JALways

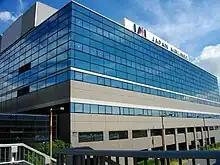
JAL Narita Operation Center - JALways's headquarters

The airline was established on October 5, 1990, as Japan Air Charter Co., Ltd. (JAZ), an 80 percent-owned low-cost charter subsidiary of Japan Airlines (JAL), to operate leisure flights to Asia-Pacific resort destinations from regional airports in Japan; in response to a Ministry of Transport policy. JAZ obtained its aircraft from JAL; its cockpit crews were American contract pilots based in Hawaii and its cabin crews were hired and based in Bangkok, where it operates a cabin crew training centre. JAZ obtained license to operate non-scheduled services on February 22, 1991 and operated its first charter flight from Fukuoka to Honolulu with a McDonnell Douglas DC-10 on July 1. The airline celebrated its 100,000th passenger on July 9, 1993, in a ceremony held in Sendai.